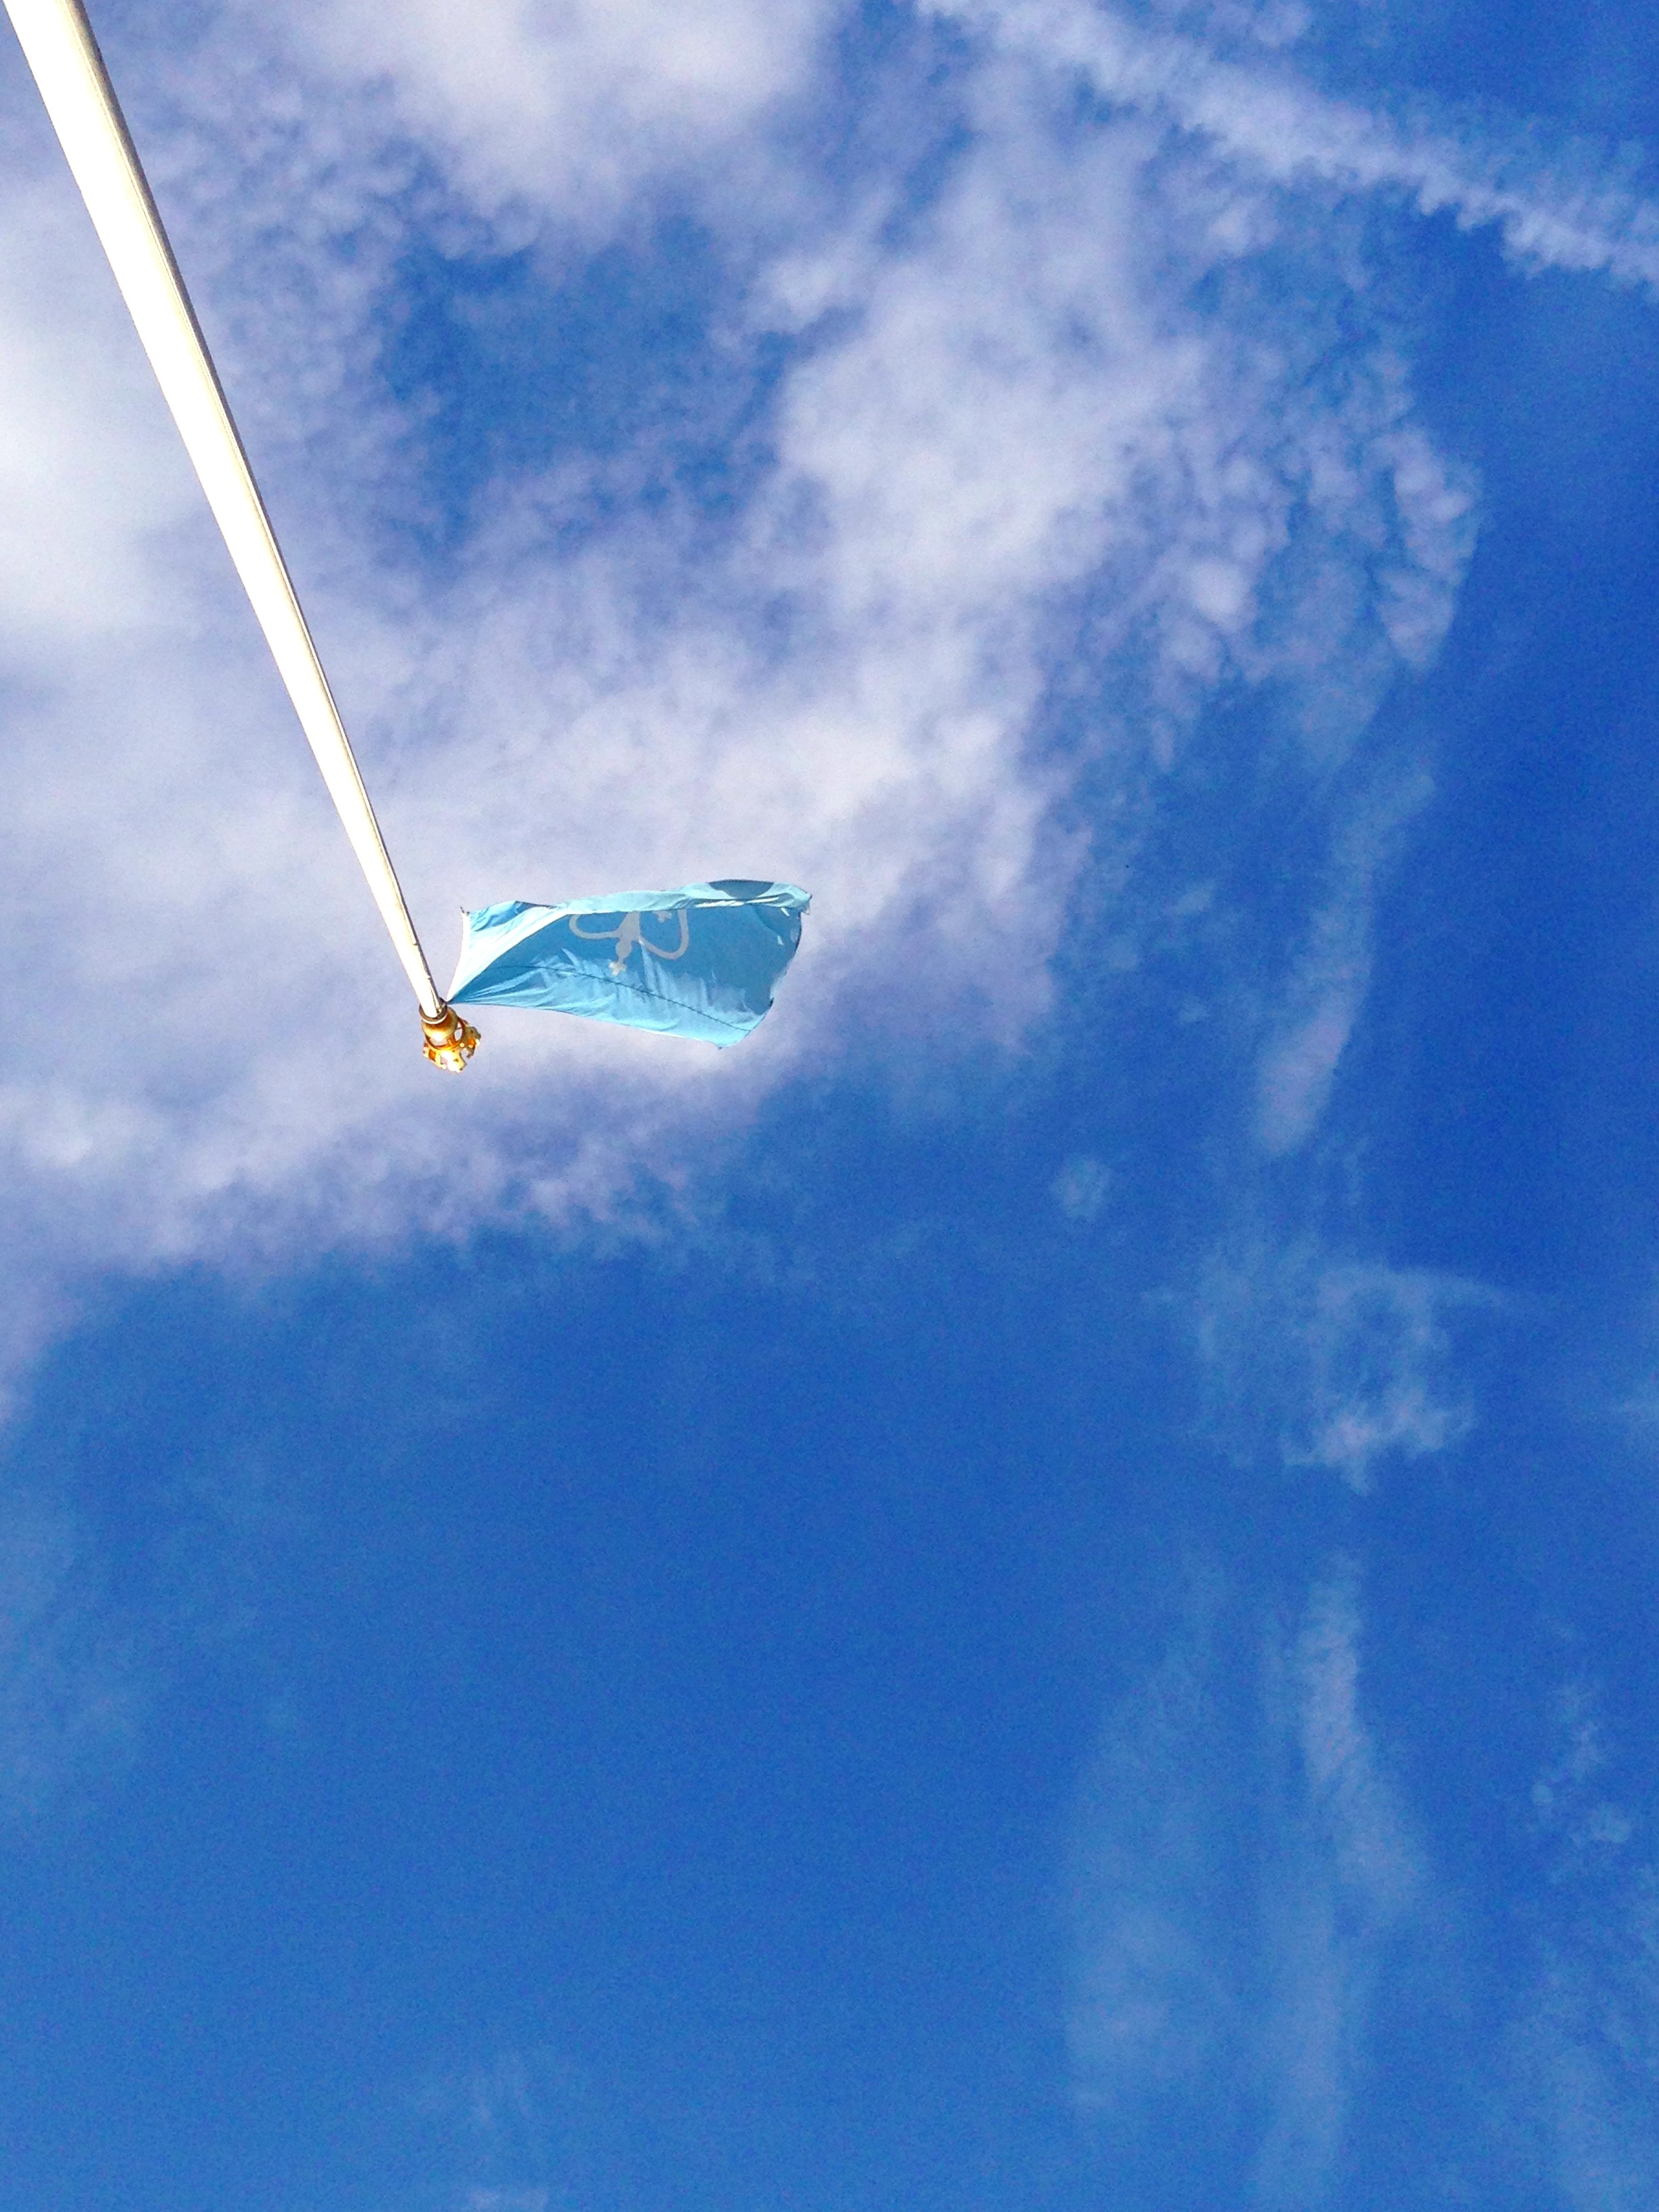
wing, cloud, sky, wind, flight, flag, blue, meteorological phenomenon, atmosphere of earth